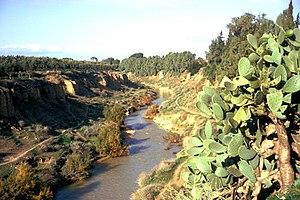
L'oued Sig (en crue) à proximité de Sig (Algérie). Sur ses berges, des buissons de Tamarix et à l'avant-plan, à droite, un figuier de Barbarie. A gauche, dominant l'oued, de vastes plantations d'oliviers.
Sig est une commune d'Algérie de la wilaya de Mascara, située à 50 km d'Oran à l'ouest de l'Algérie.
La Macta est un oued côtier d'Algérie, situé au Nord-Ouest du pays, il est formé par la réunion de deux cours d'eau : le Sig et Habra.